Tangential trapezoid

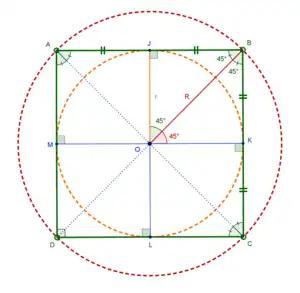

If the incircle is tangent to the sides and at and respectively, then a tangential quadrilateral is also a trapezoid with parallel sides and if and only if